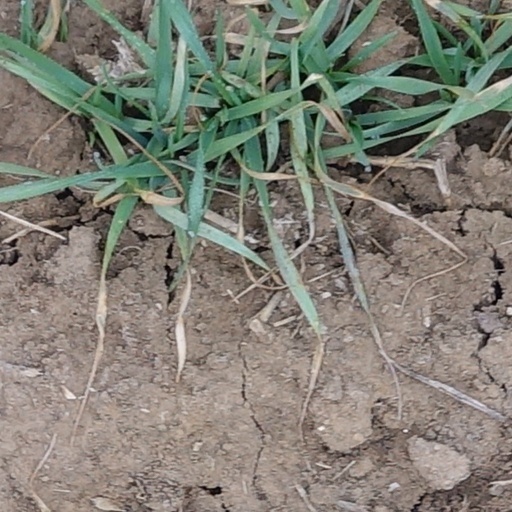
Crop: wheat